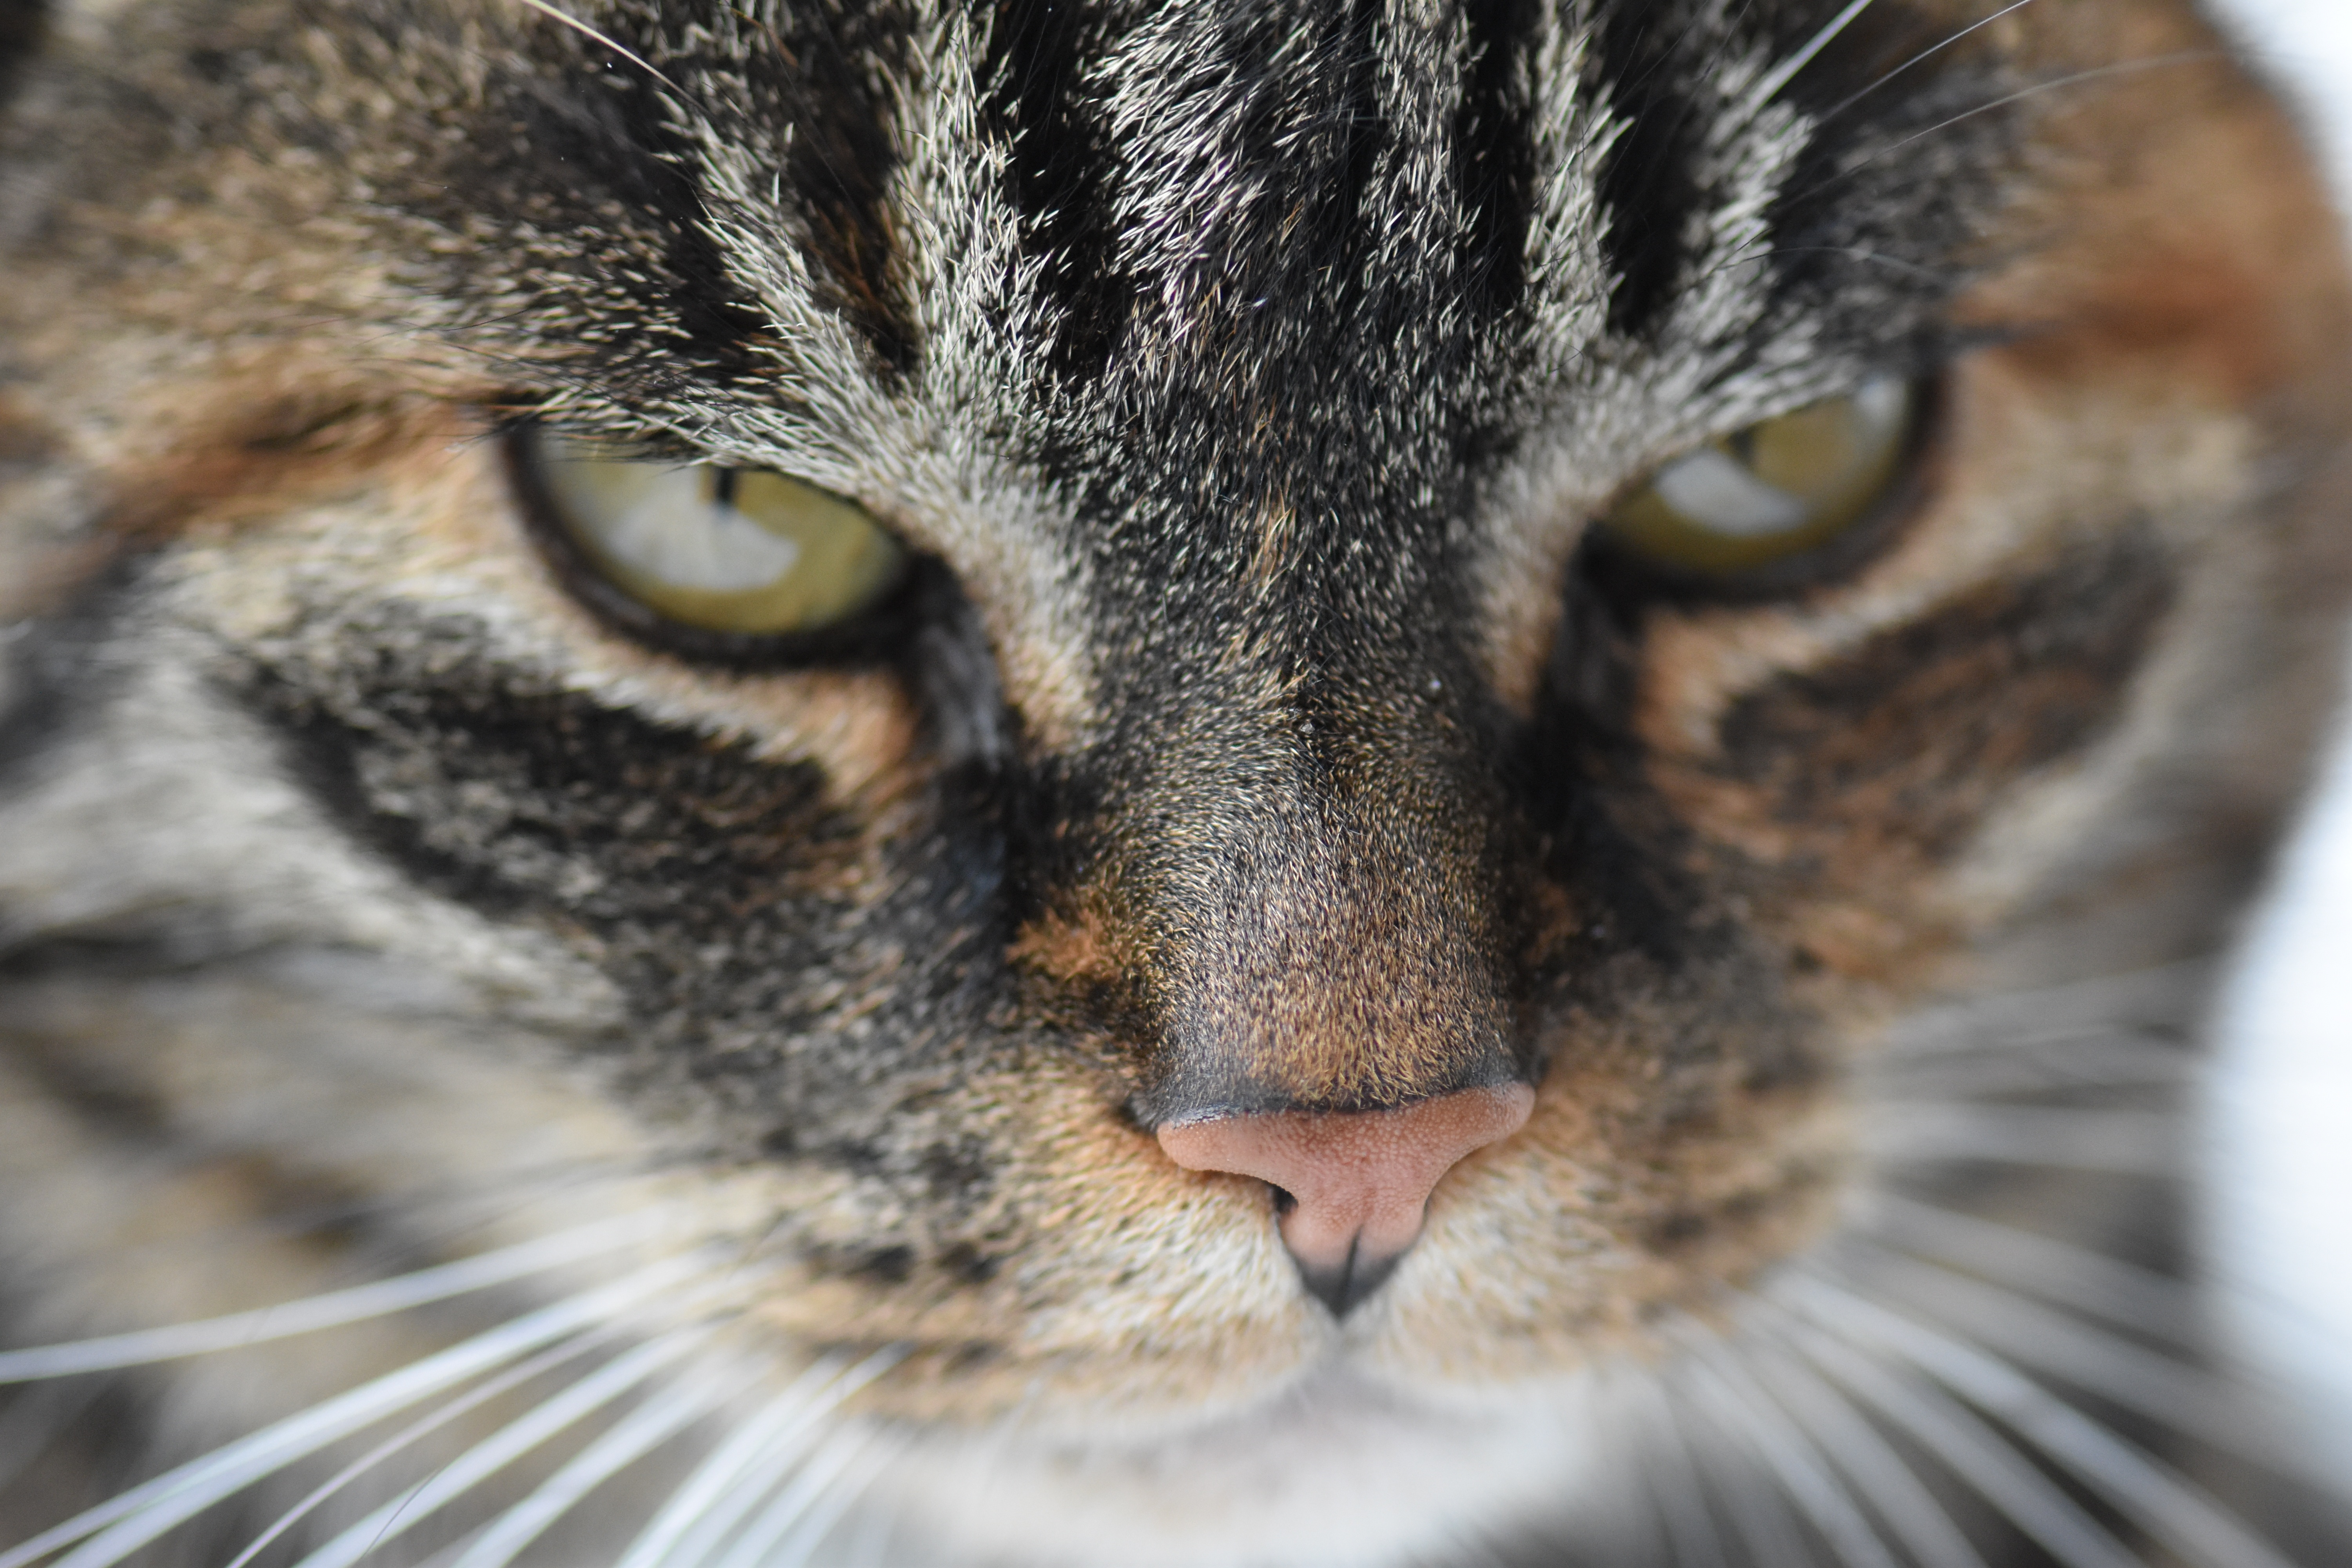
animal, pet, fur, cat, mammal, fauna, close up, nose, whiskers, snout, eye, vertebrate, domestic cat, mackerel, tiger cat, cat face, cat's eyes, tabby cat, green eyes, european shorthair, wild cat, small to medium sized cats, cat like mammal, domestic short haired cat, pixie bob, rusty spotted cat